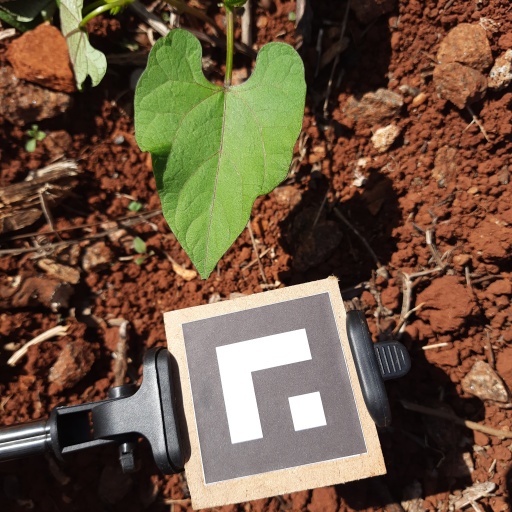
Observations: wavy surface, no eating holes, under sunlight